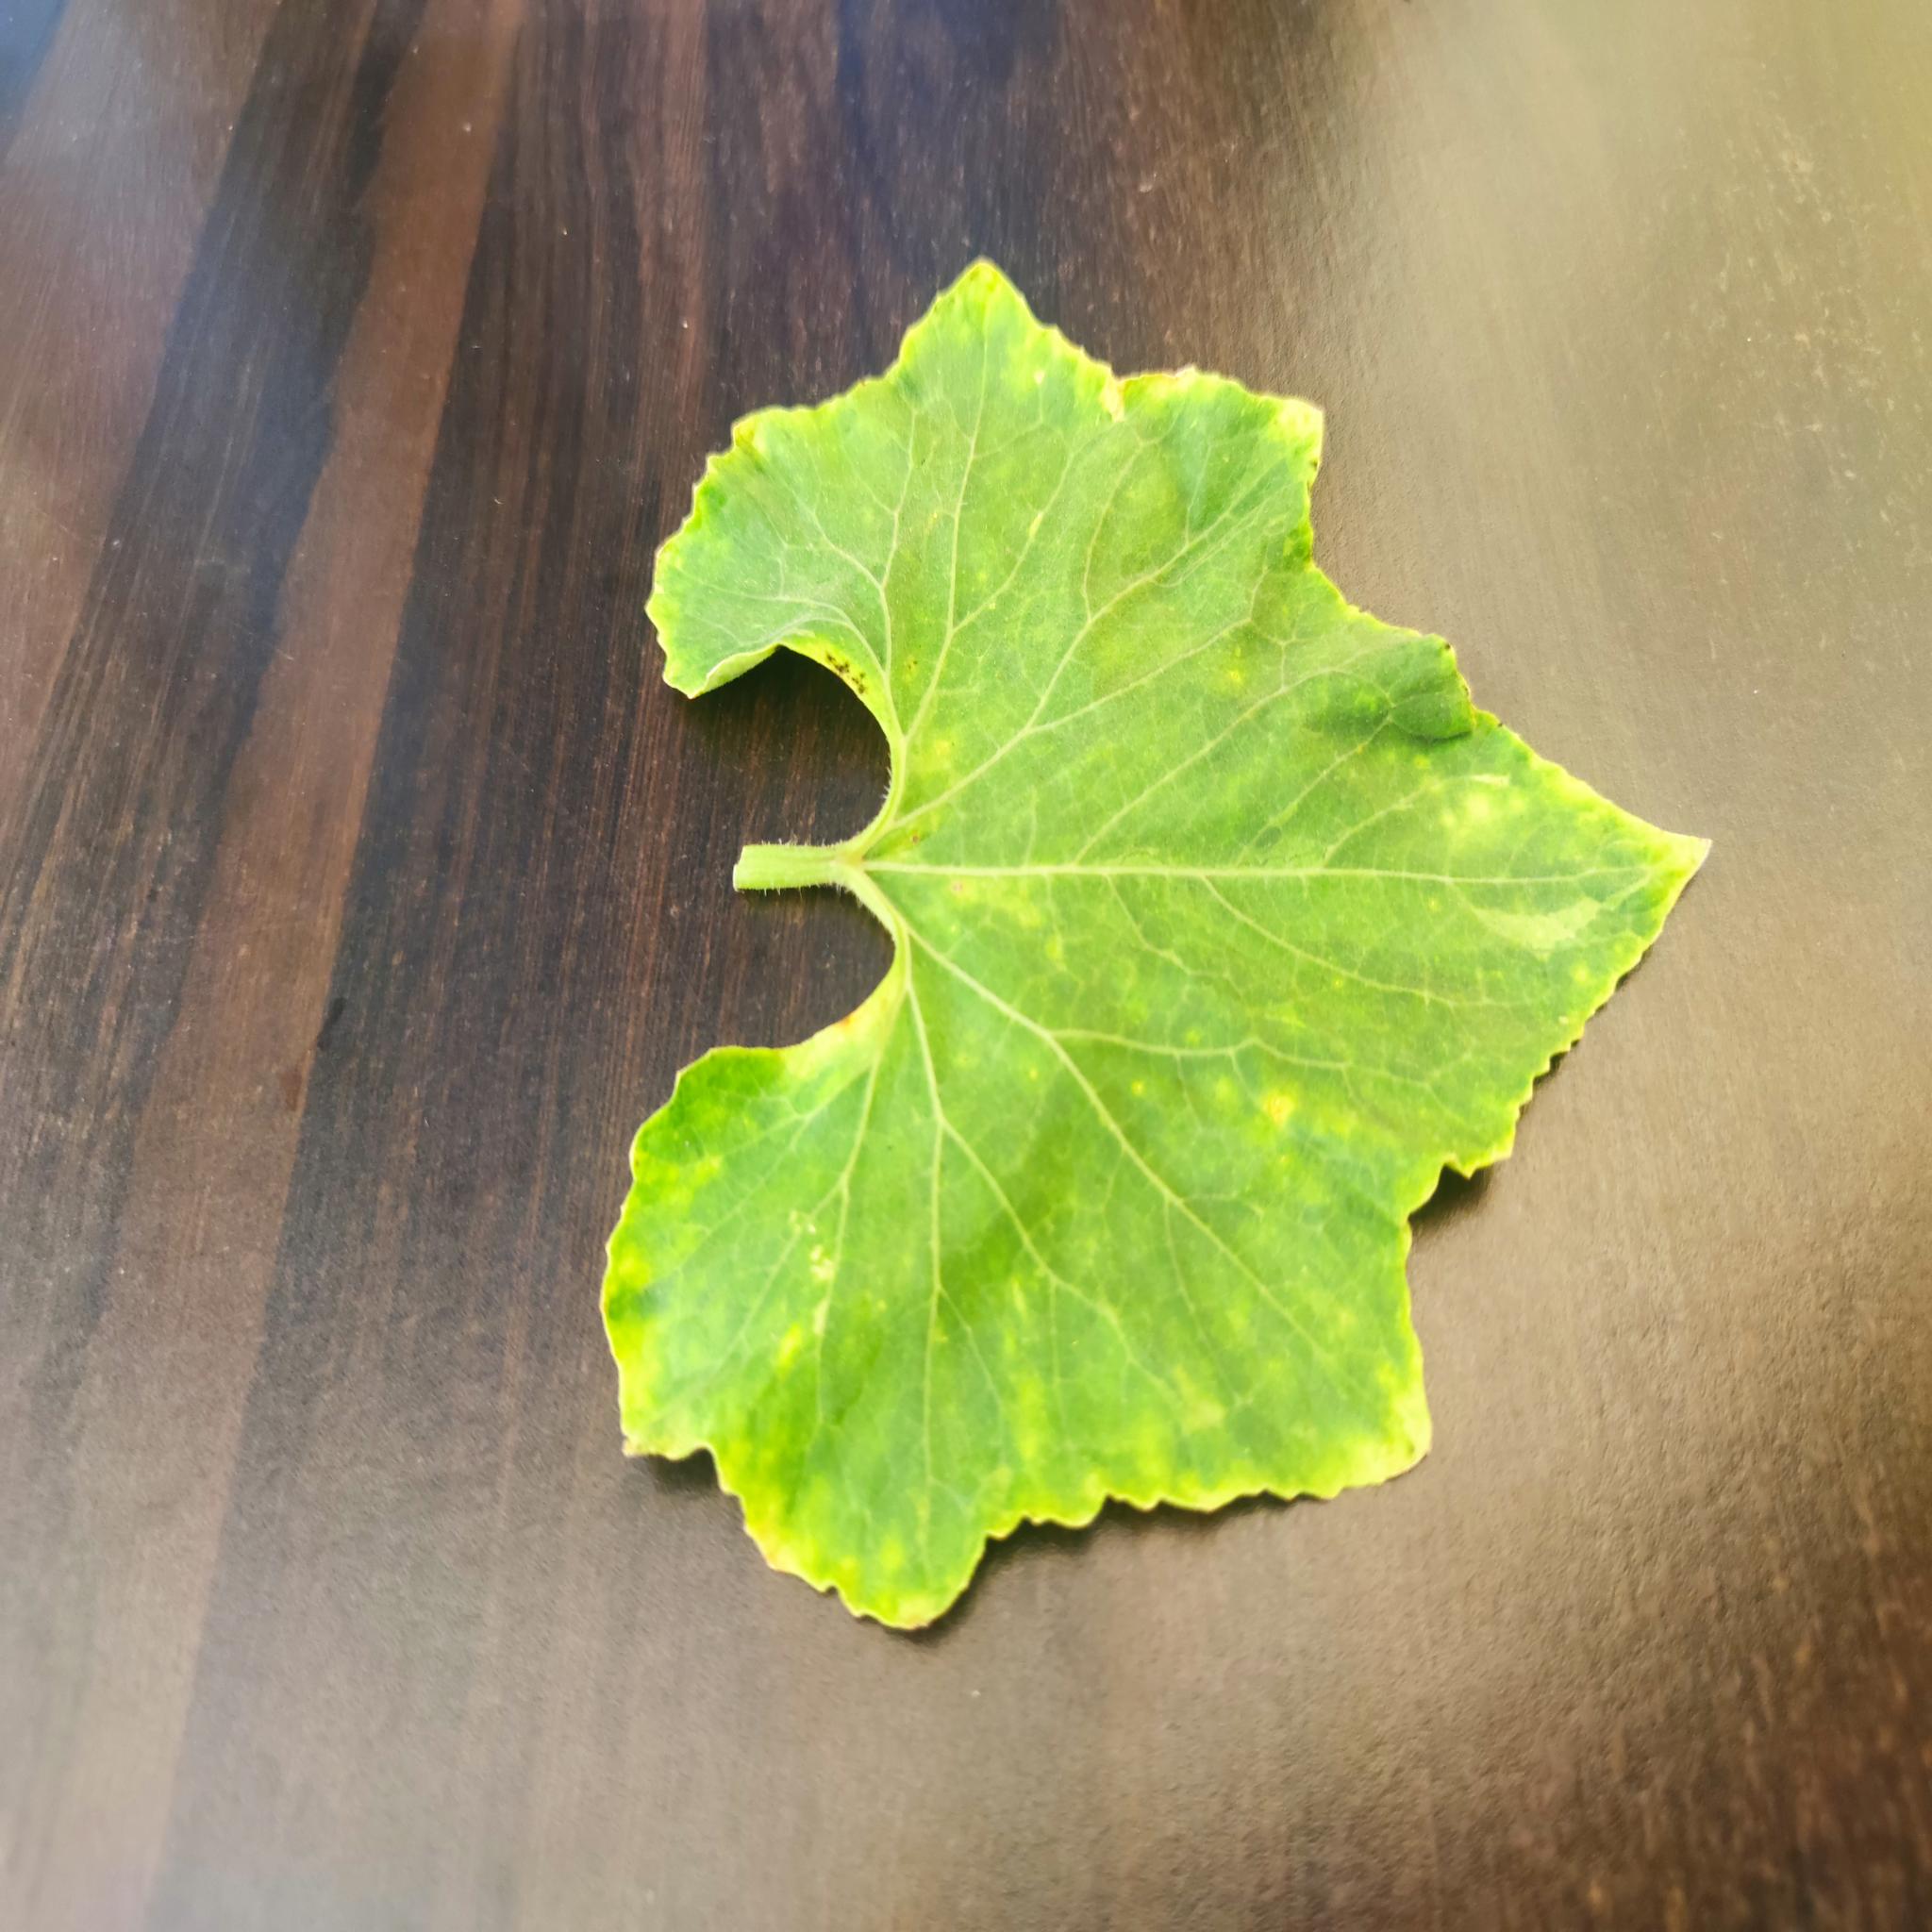
Label: Downy mildew